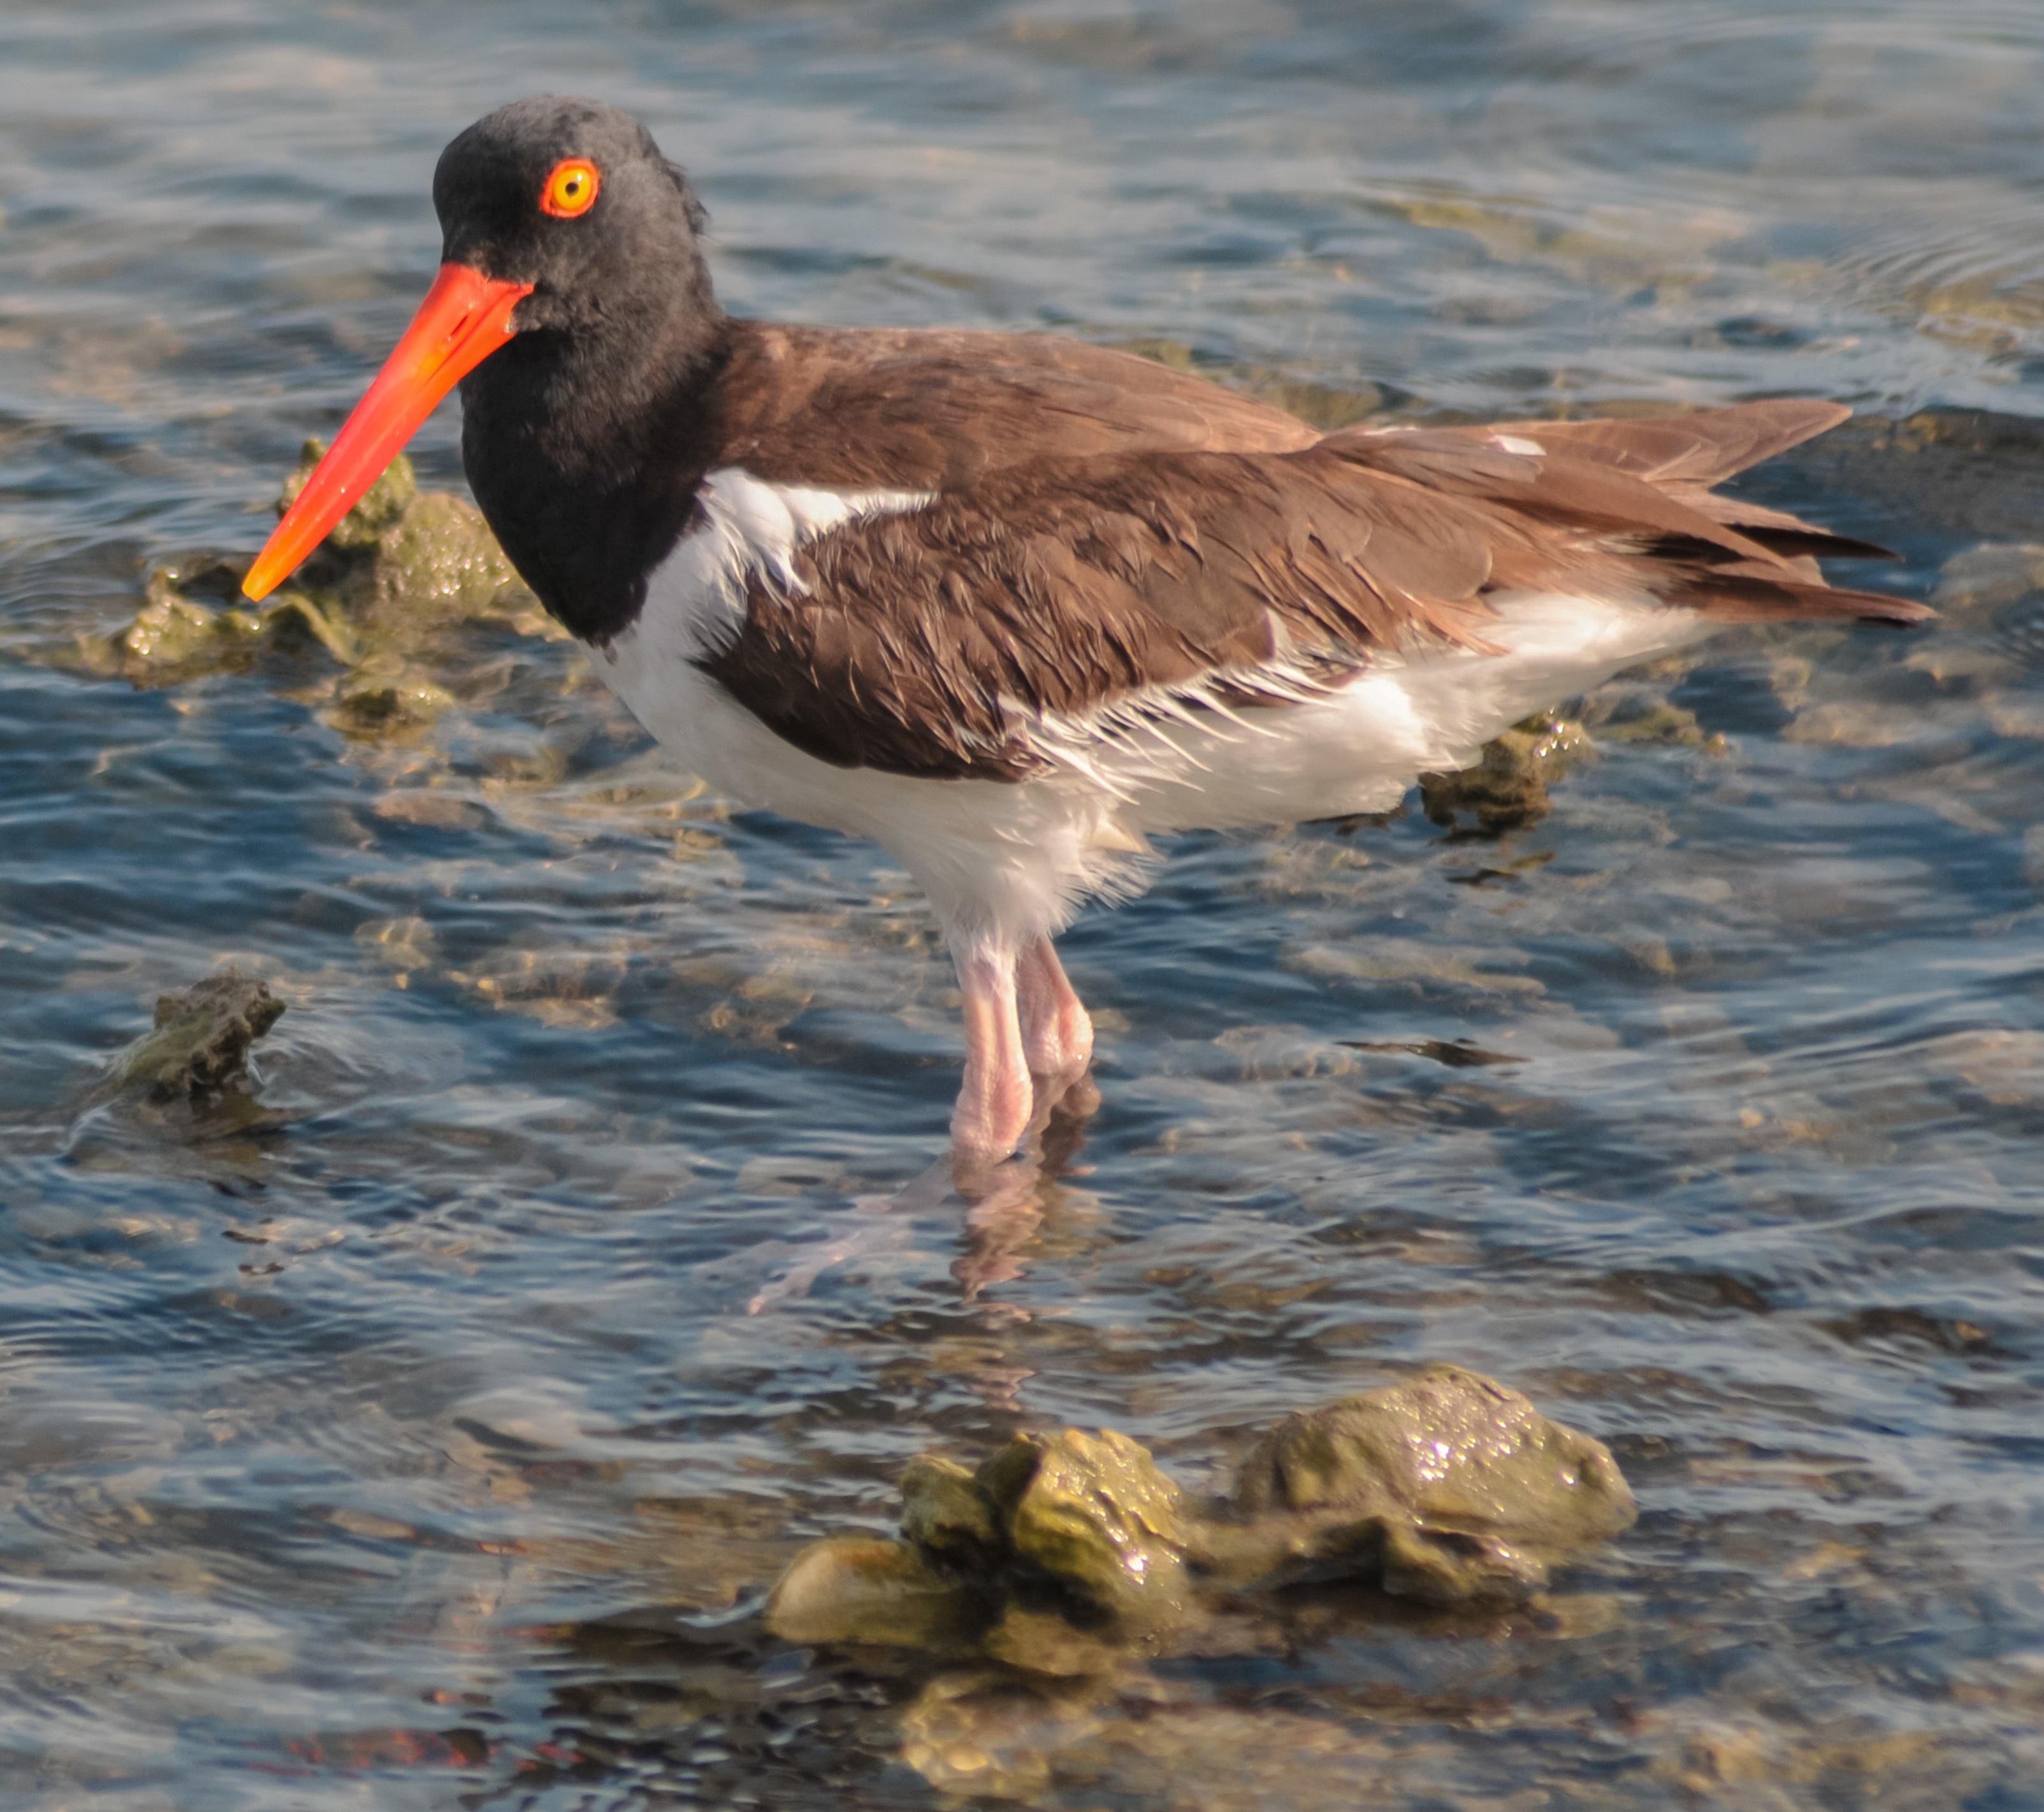
nature, bird, seabird, wildlife, beak, fauna, vertebrate, shorebird, sandpiper, redshank, charadriiformes, american oystercatcher, birds florida, seaduck